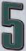
Number: 5